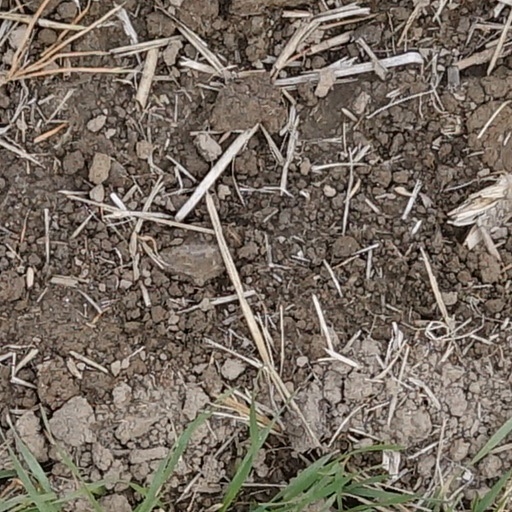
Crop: wheat